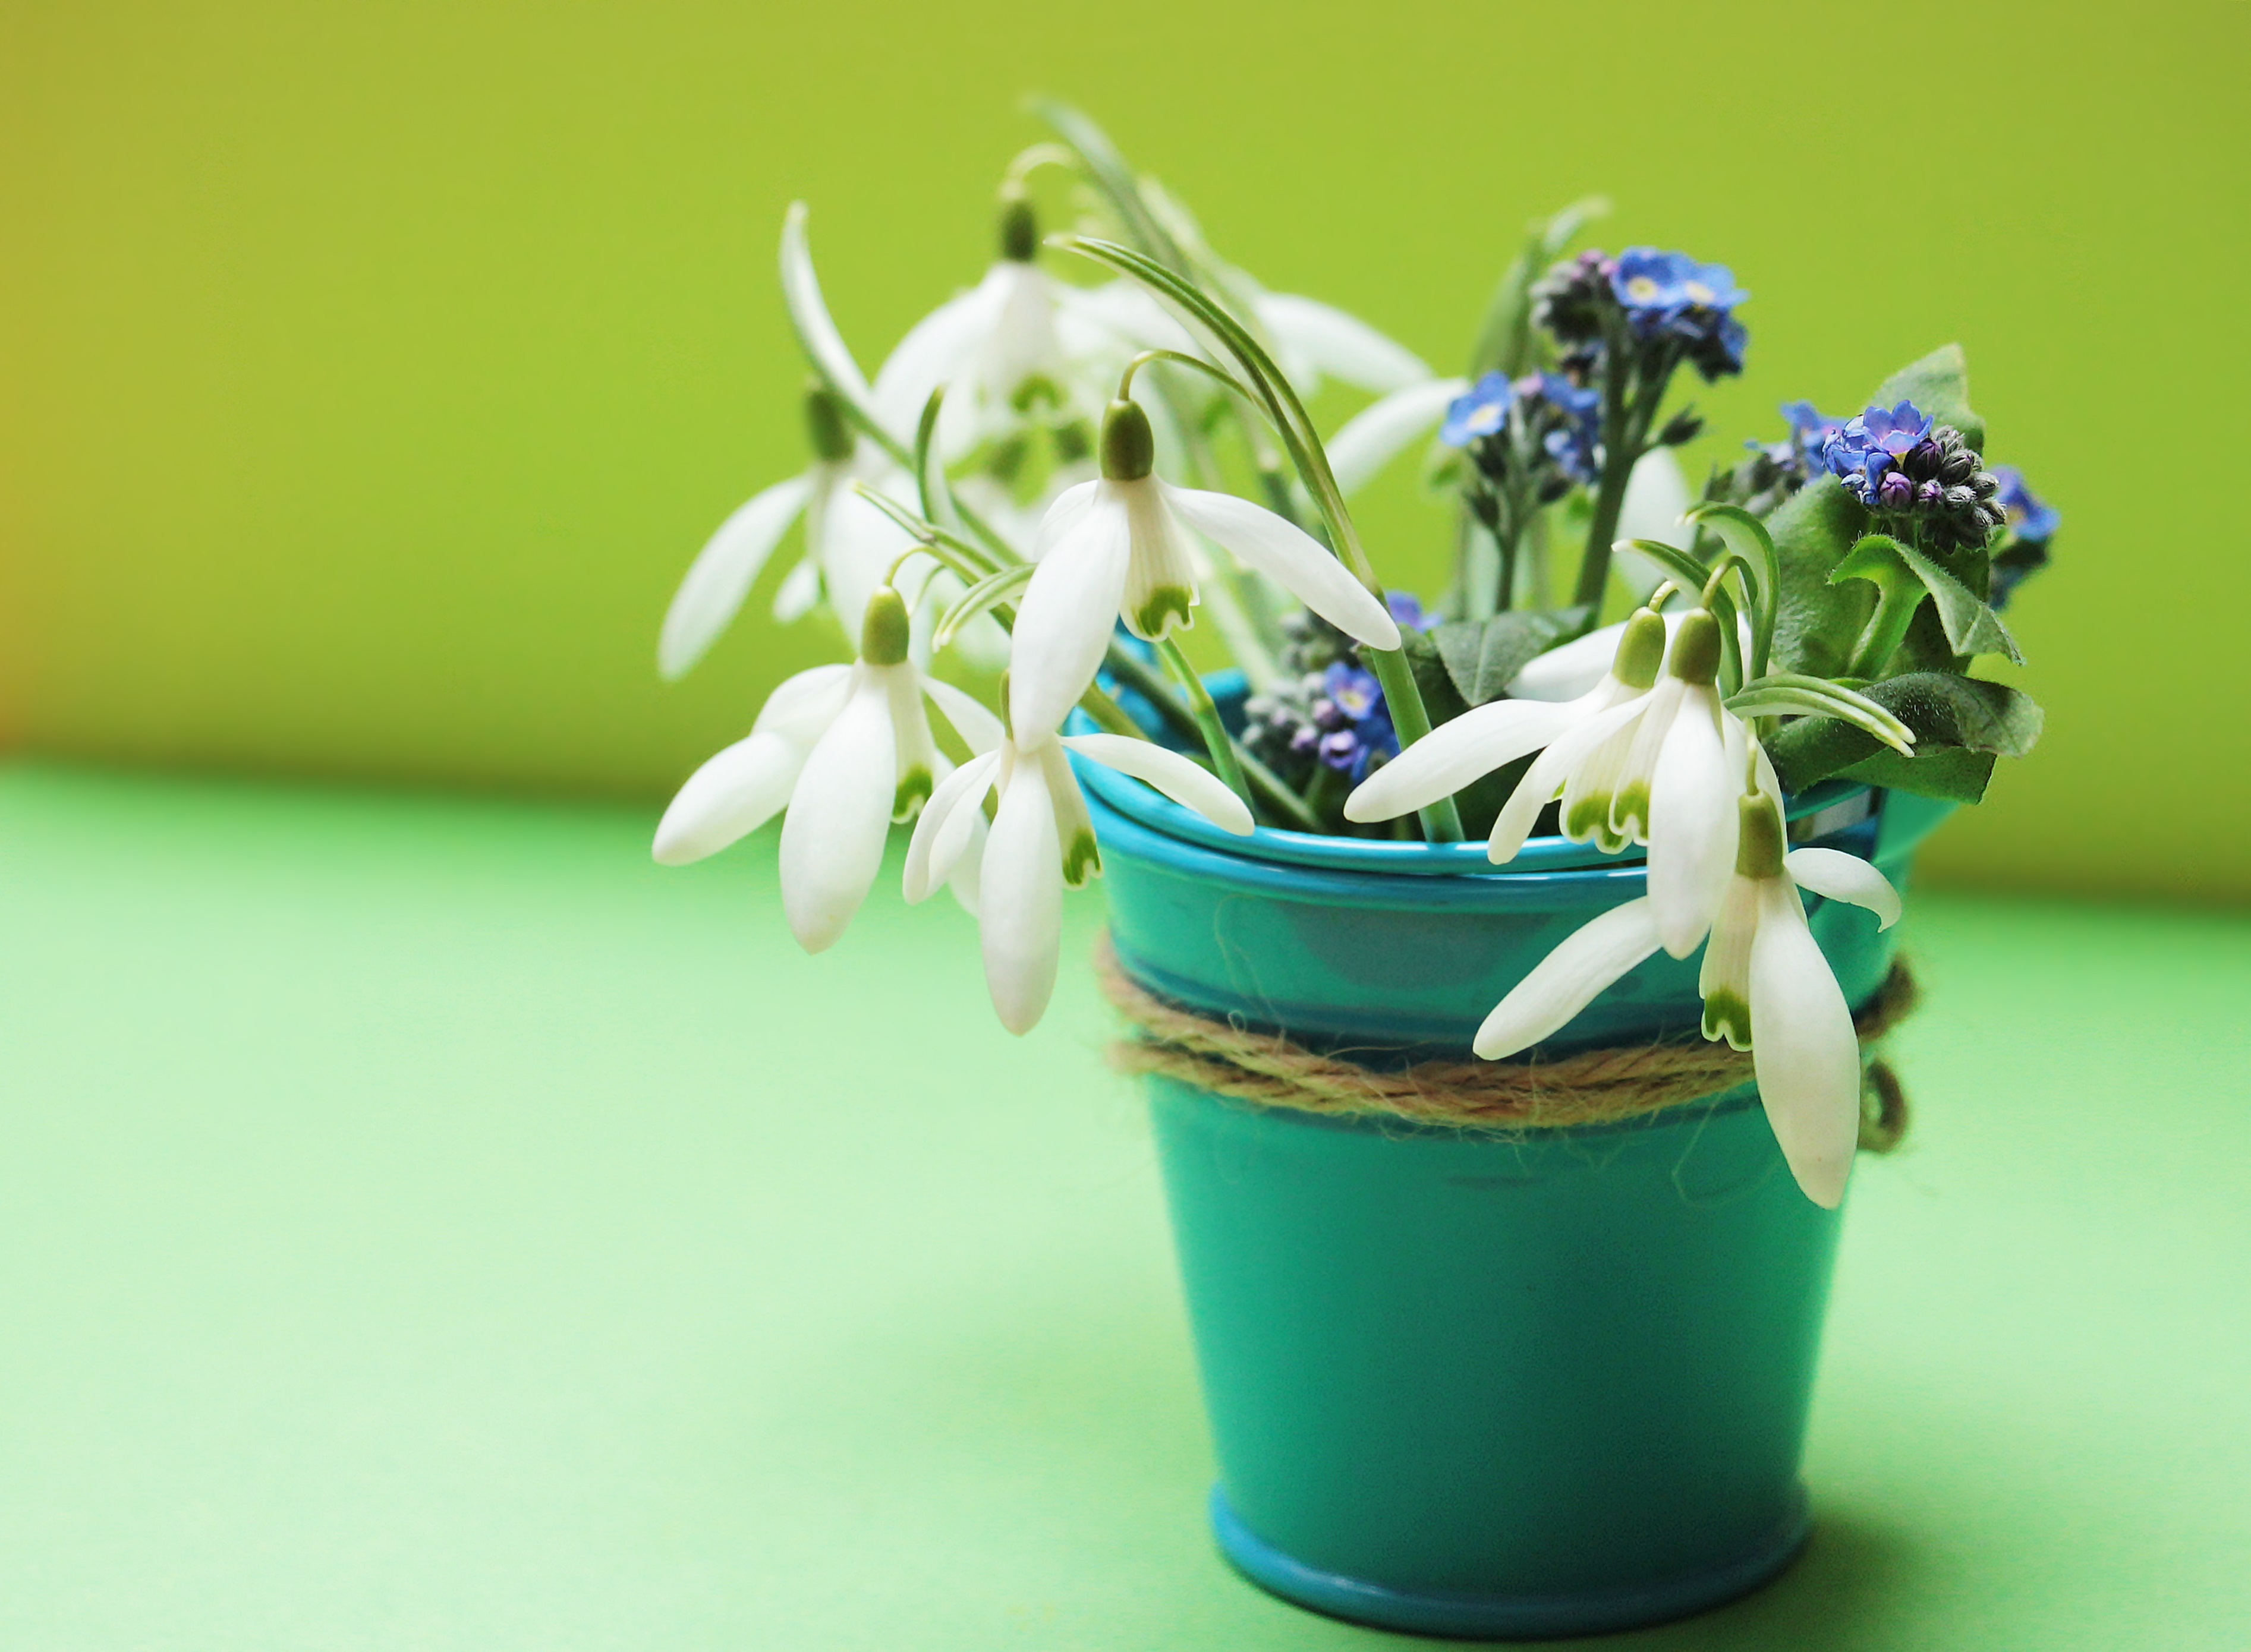
plant, white, flower, bloom, decoration, spring, green, color, colorful, yellow, flora, still life, map, mint, bucket, thank you, deco, flowers, floral greeting, forget me not, postcard, beautiful, flowerpot, snowdrop, petrol, birthday, tender, greeting, greeting card, spring flowers, early bloomer, galanthus, spring awakening, fr hlingsanfang, flowering plant, signs of spring, snowdrop spring, land plant